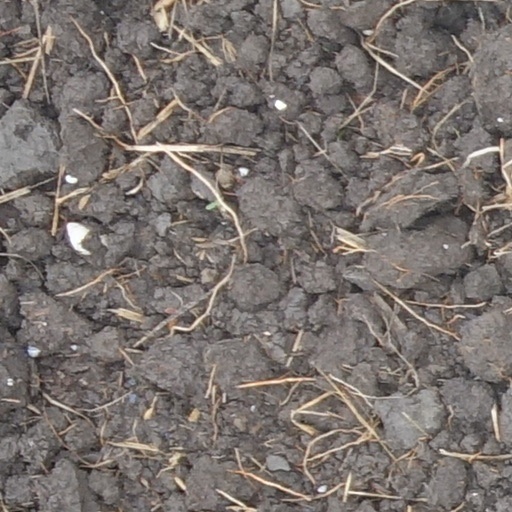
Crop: wheat